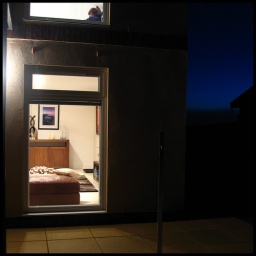
We were invited to stay at this amazing beach side house in Beadnell for the Easter weekend.